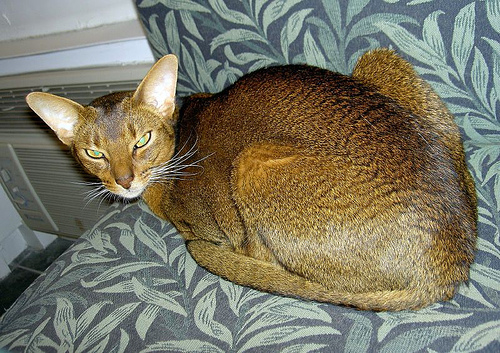
Animal: cat
Breed: Abyssinian